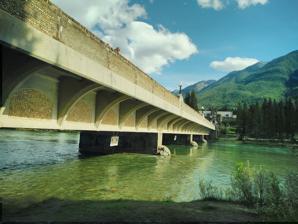
Building: Bow River Bridge
Country: Canada
Year built: 1921
This article is an orphan , as no other articles link to it . Please introduce links to this page from related articles ; try the Find link tool for suggestions. ( March 2019 ) Bridge Bow River Bridge Coordinates 51°10′22″N 115°34′16″W / 51.1729°N 115.5712°W / 51.1729; -115.5712 Carries Banff Avenue Crosses Bow River Characteristics Design Girder Bridge Material Reinforced concrete History Contracted lead designer Dr. E. Brydon-Jack Opened 1921 Location The Bow River Bridge is a road bridge that spans the Bow River in Banff , Alberta . It was built in 1921 and is currently in use. The bridge is adorned with small stones from the river and locally sourced Rundle rock. The bridge also has 3 Indian head reliefs with headresses on either side. References